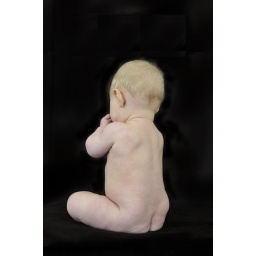
baby girl against black background